Five Star (film)

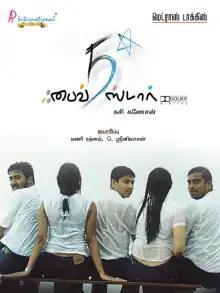
DVD cover

Five Star is a 2002 Indian Tamil-language coming-of-age film directed by Susi Ganesan in his debut, and produced by Madras Talkies. The film stars newcomers Prasanna, Kanika, Krishna, Sandhya, Mangai, and Karthik. The film was later remade in Telugu as "Life Style" (2009).